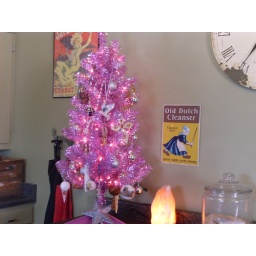
I put a mini pink/lavender tree up in the kitchen.My big pink xmas tree is in the living room.